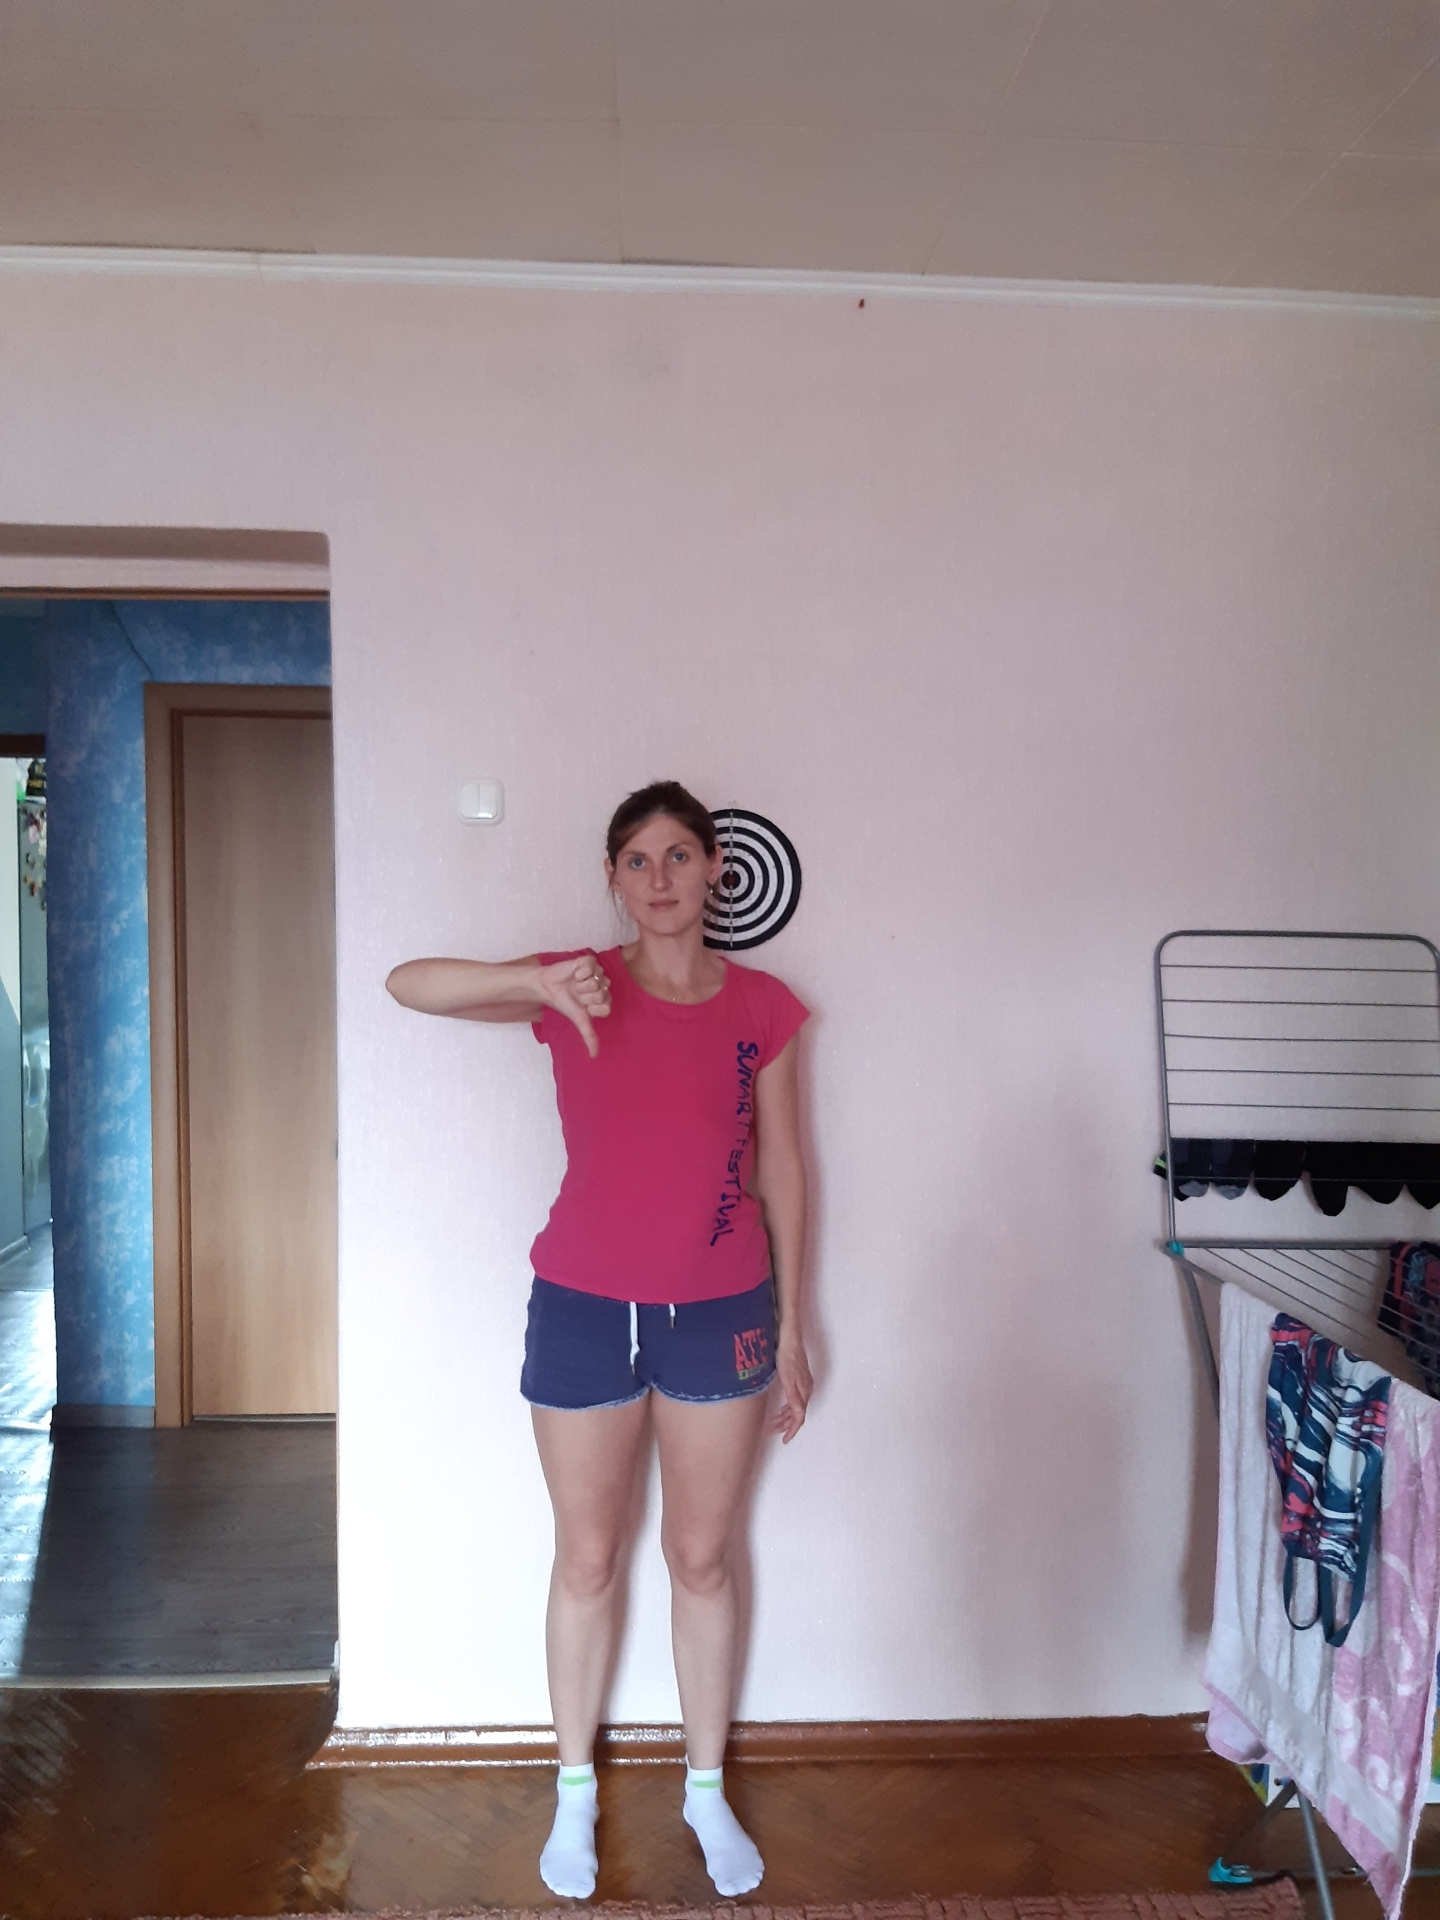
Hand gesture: dislike